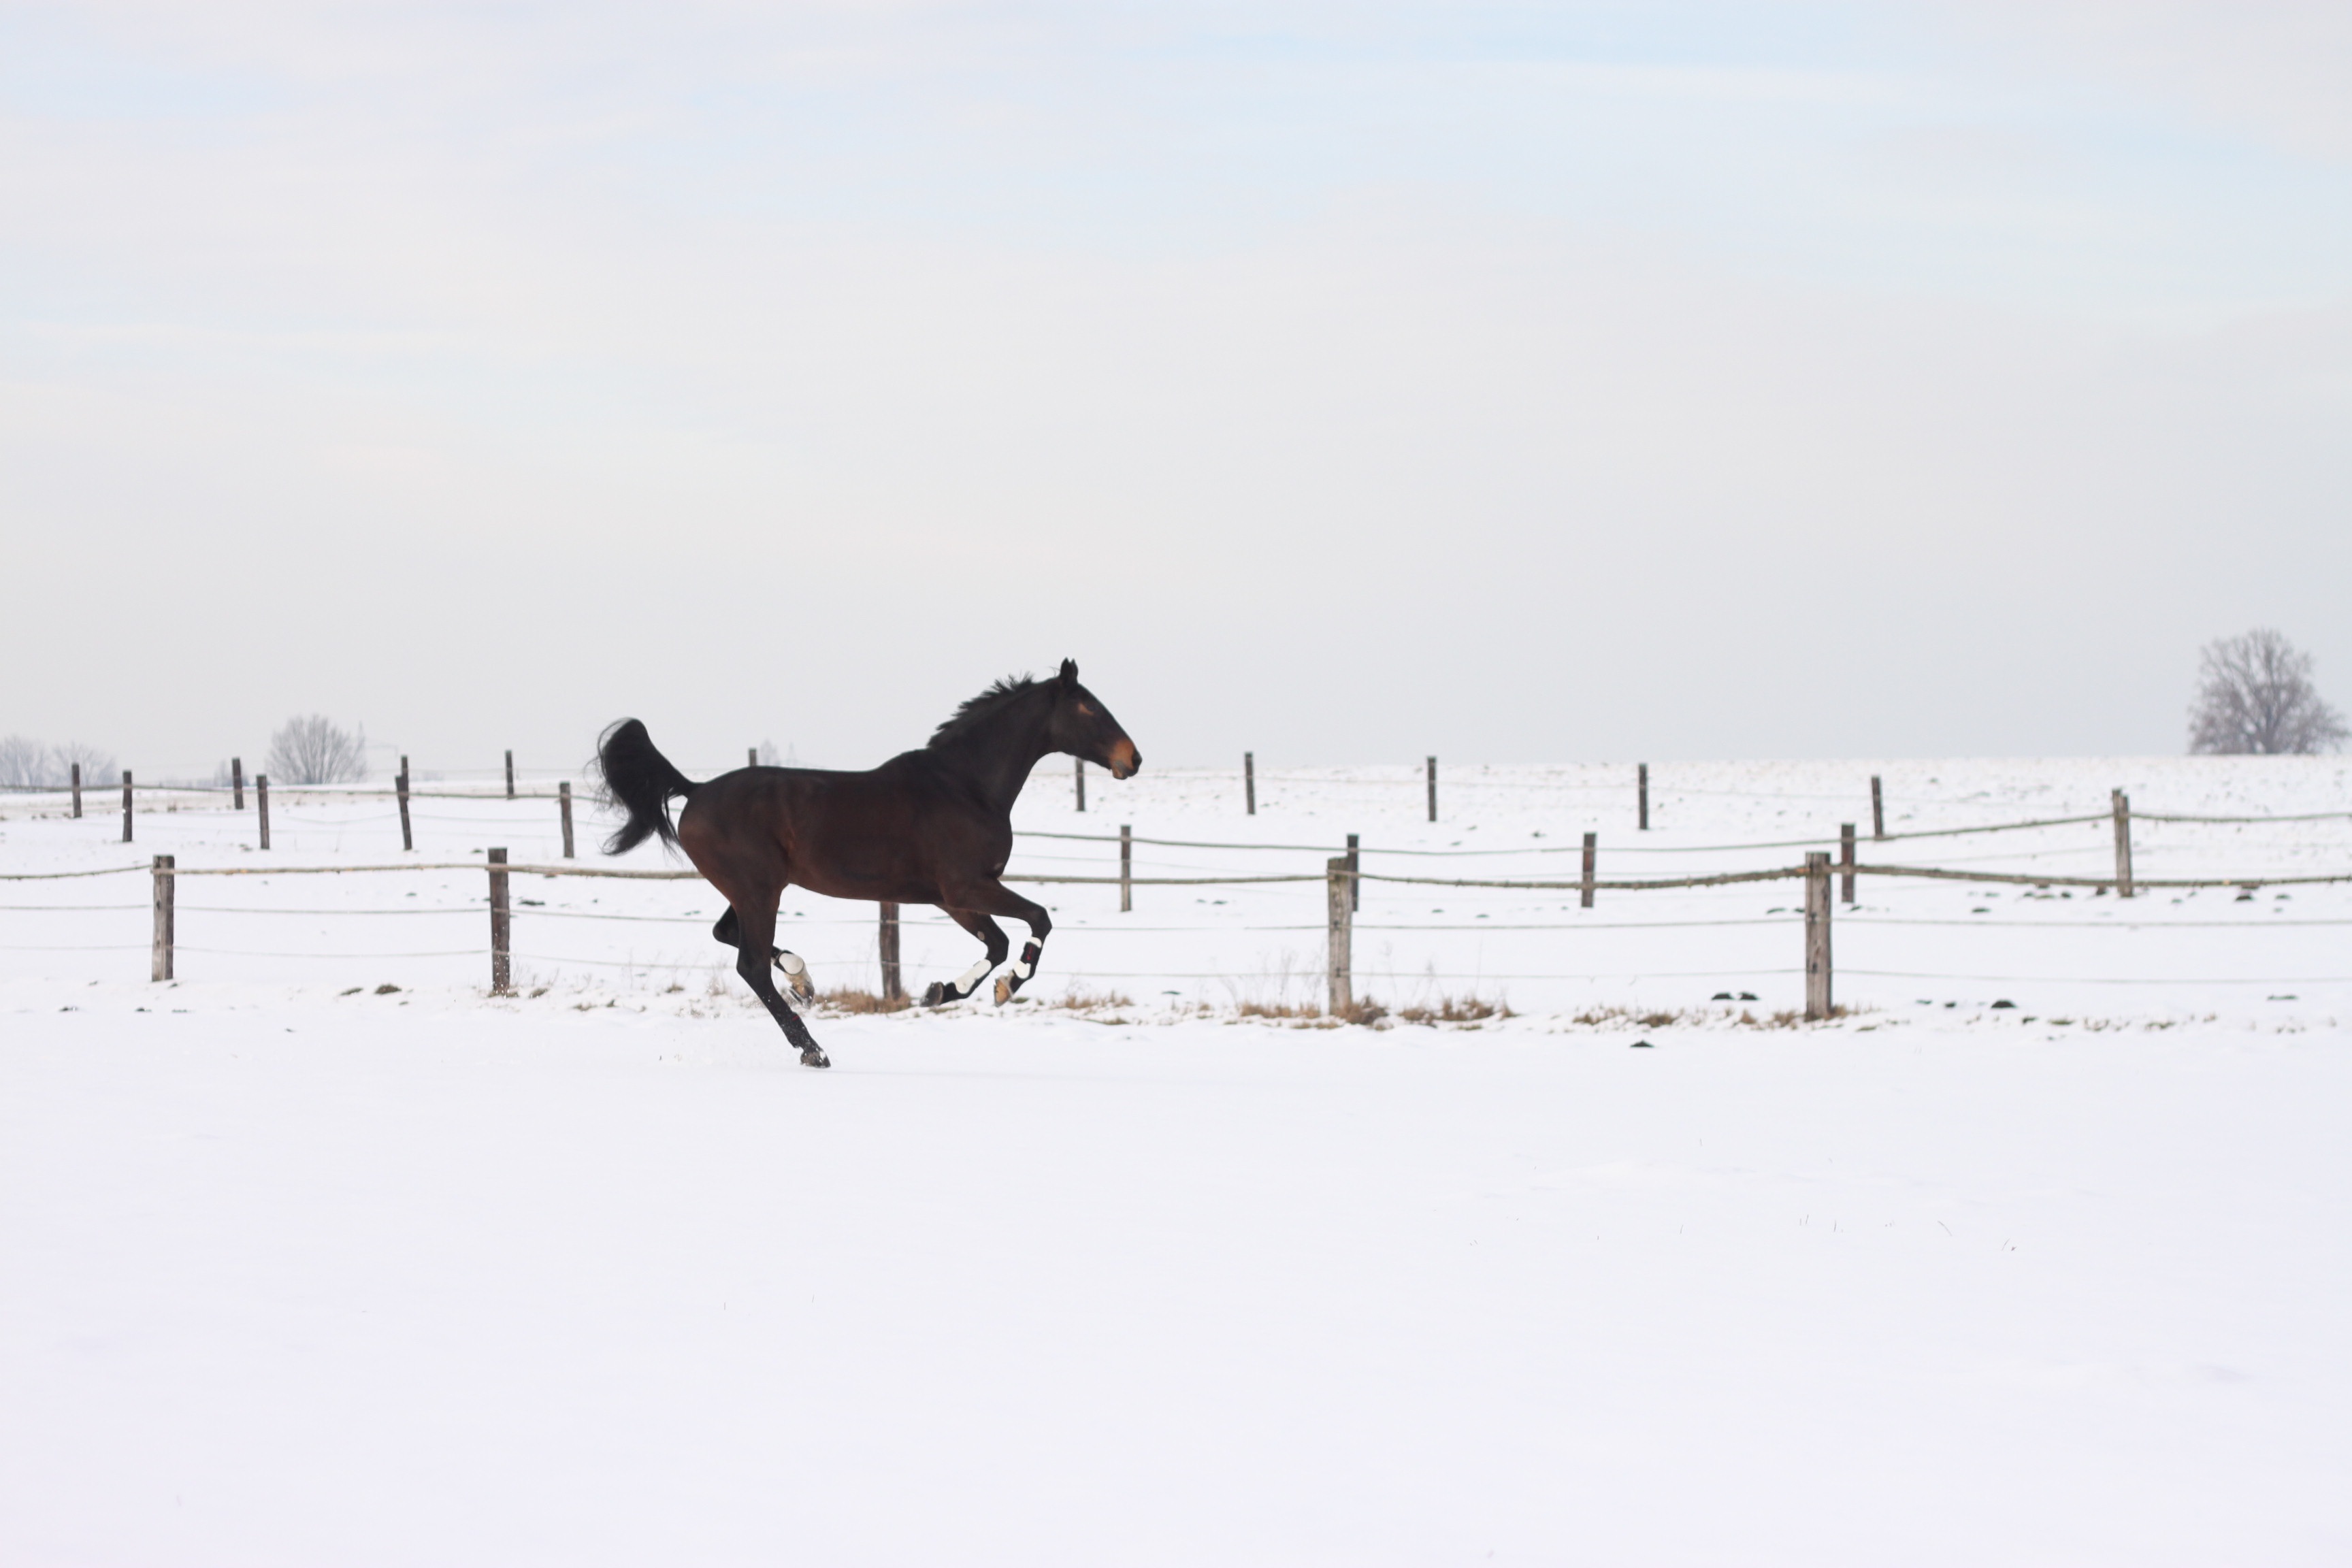
snow, winter, fence, horse, weather, brown, contrast, season, race, coupling, wintry, gallop, horse like mammal, mustang horse